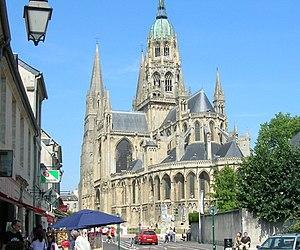
Bayeux [bajø] est une commune française et une des trois sous-préfectures du département du Calvados et de la région Normandie, peuplée de 13 121 habitants.